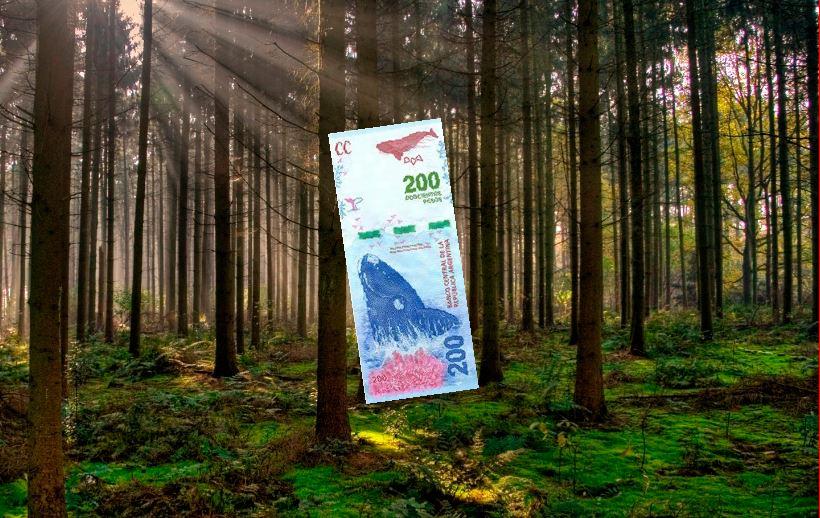
Denominación: 200